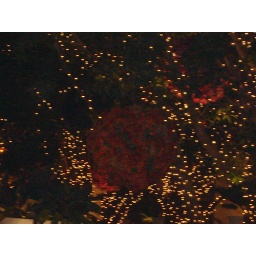
flower balls in wynn